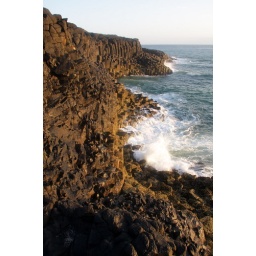
A view from near the lighthouse and basalt columns at Fingal Heads in New South Wales, Australia.